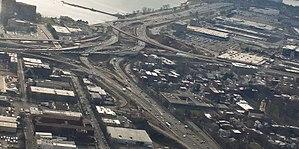
L'interstate 91 au Connecticut est un segment de l'interstate 91, une autoroute inter-États des États-Unis située dans le nord-est du pays, dans la région de la Nouvelle-Angleterre. Elle relie les états du Connecticut, du Massachusetts et du Vermont à la frontière Canado-Américaine au nord, et à la mégalopole de BosWash au sud. L'I-91 mesure au total un peu plus de 460 kilomètres.
L'Interstate 91 est une autoroute inter-États des États-Unis, située dans le nord-est du pays. Elle traverse les États du Connecticut, du Massachusetts et du Vermont selon un axe nord/sud, en étant une autoroute connectrice majeure du centre du Connecticut et du centre du Massachusetts. De plus, elle est l'une des trois autoroutes inter-États nord/sud situées exclusivement en Nouvelle-Angleterre, avec l'Interstate 89 et l'Interstate 93. Elle traverse principalement les villes de New Haven, Hartford, Springfield ainsi que White River Junction et St. Johnsbury au Vermont. D'une longueur de 467 kilomètres, elle est la plus longue autoroute nord/sud de la Nouvelle-Angleterre à être exclusivement située dans ces États.